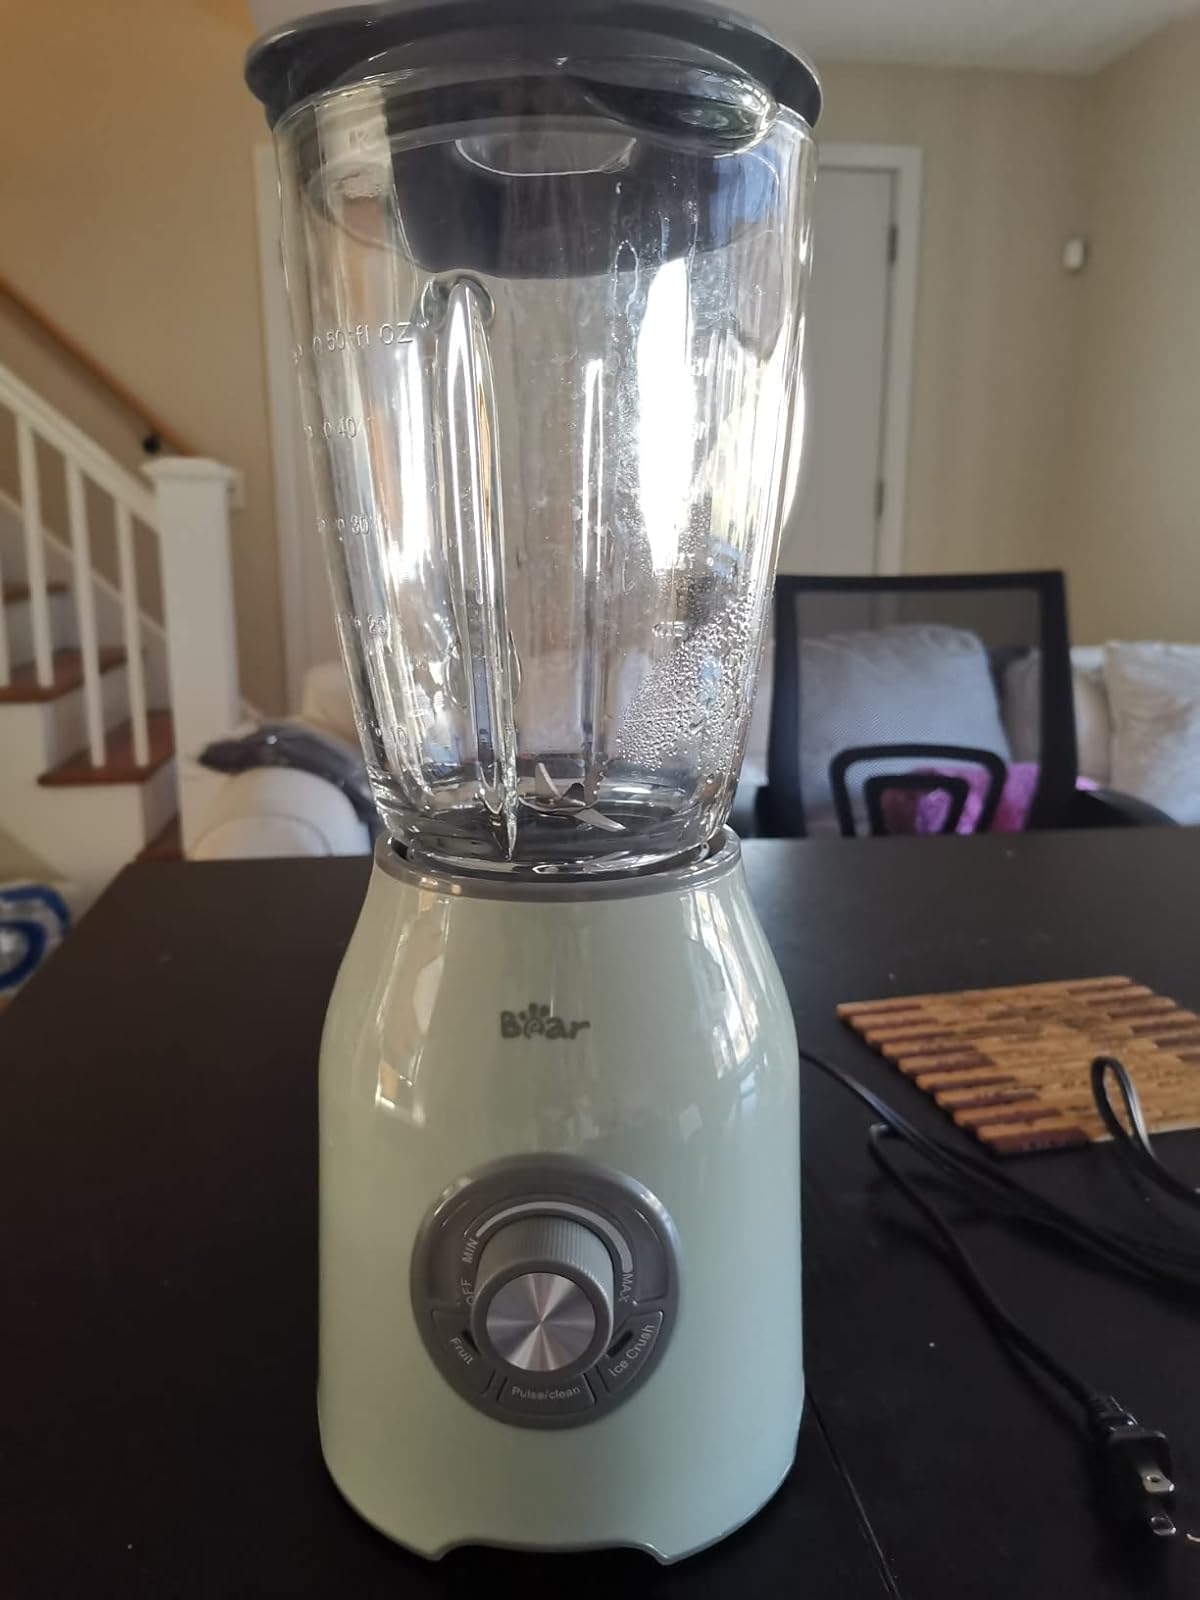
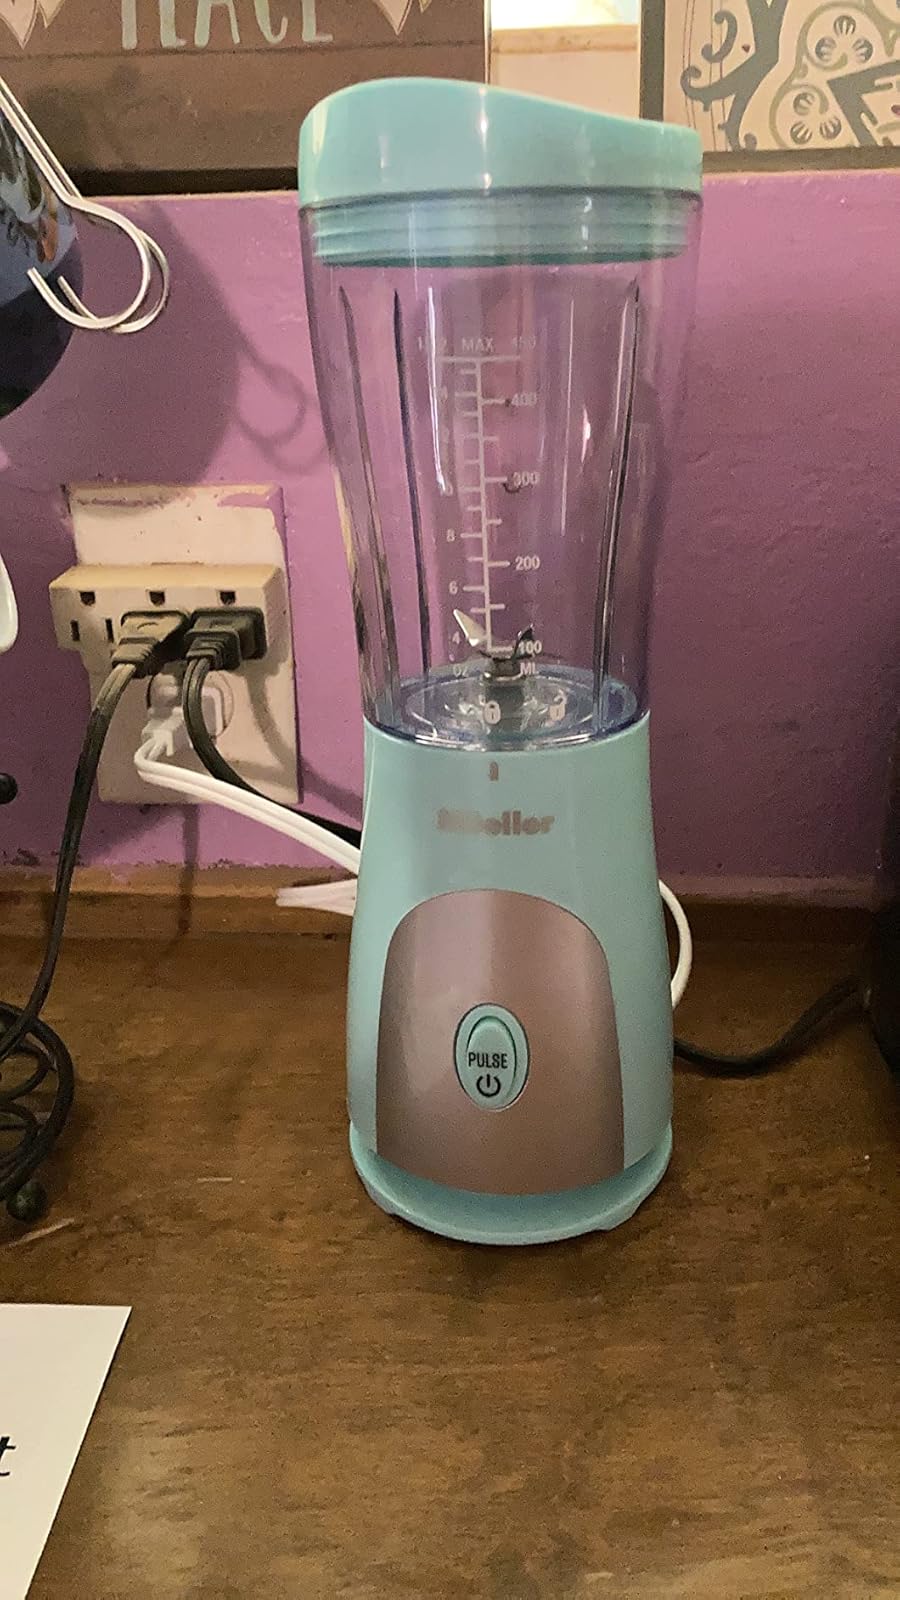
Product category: items_blender
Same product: no